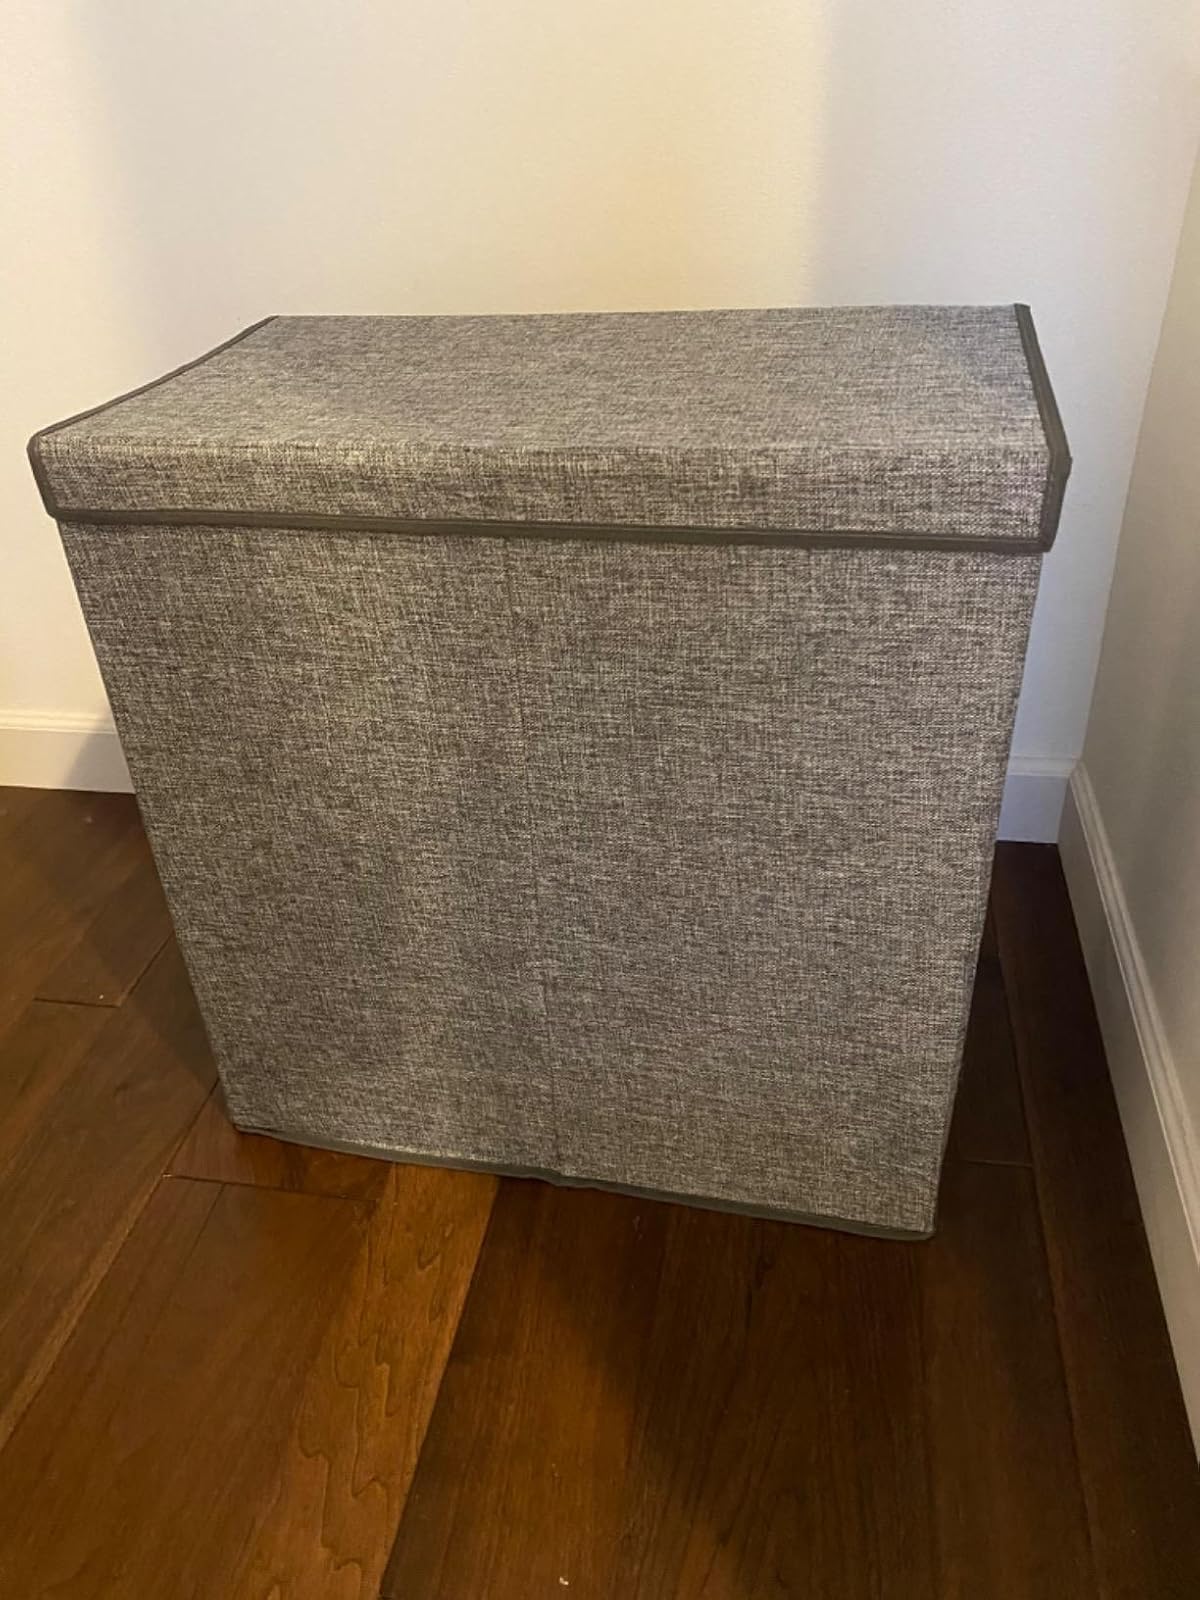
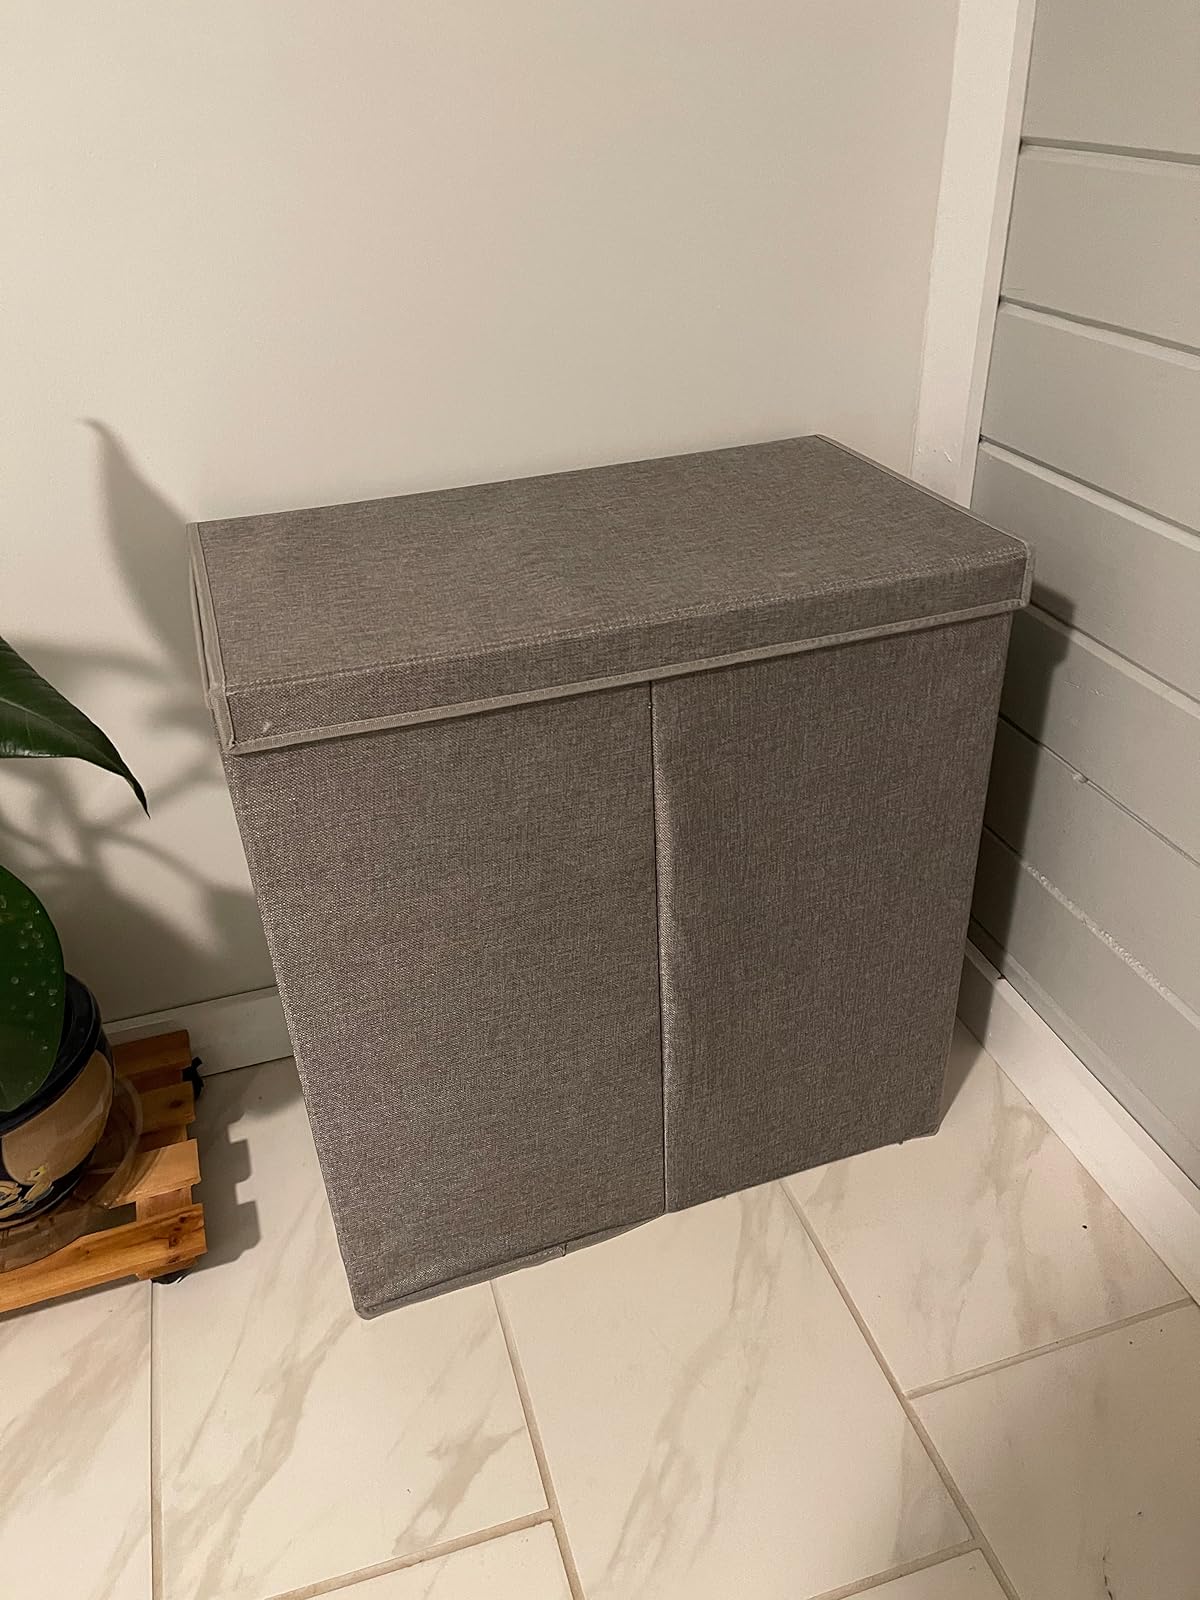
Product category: items_hamper
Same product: yes